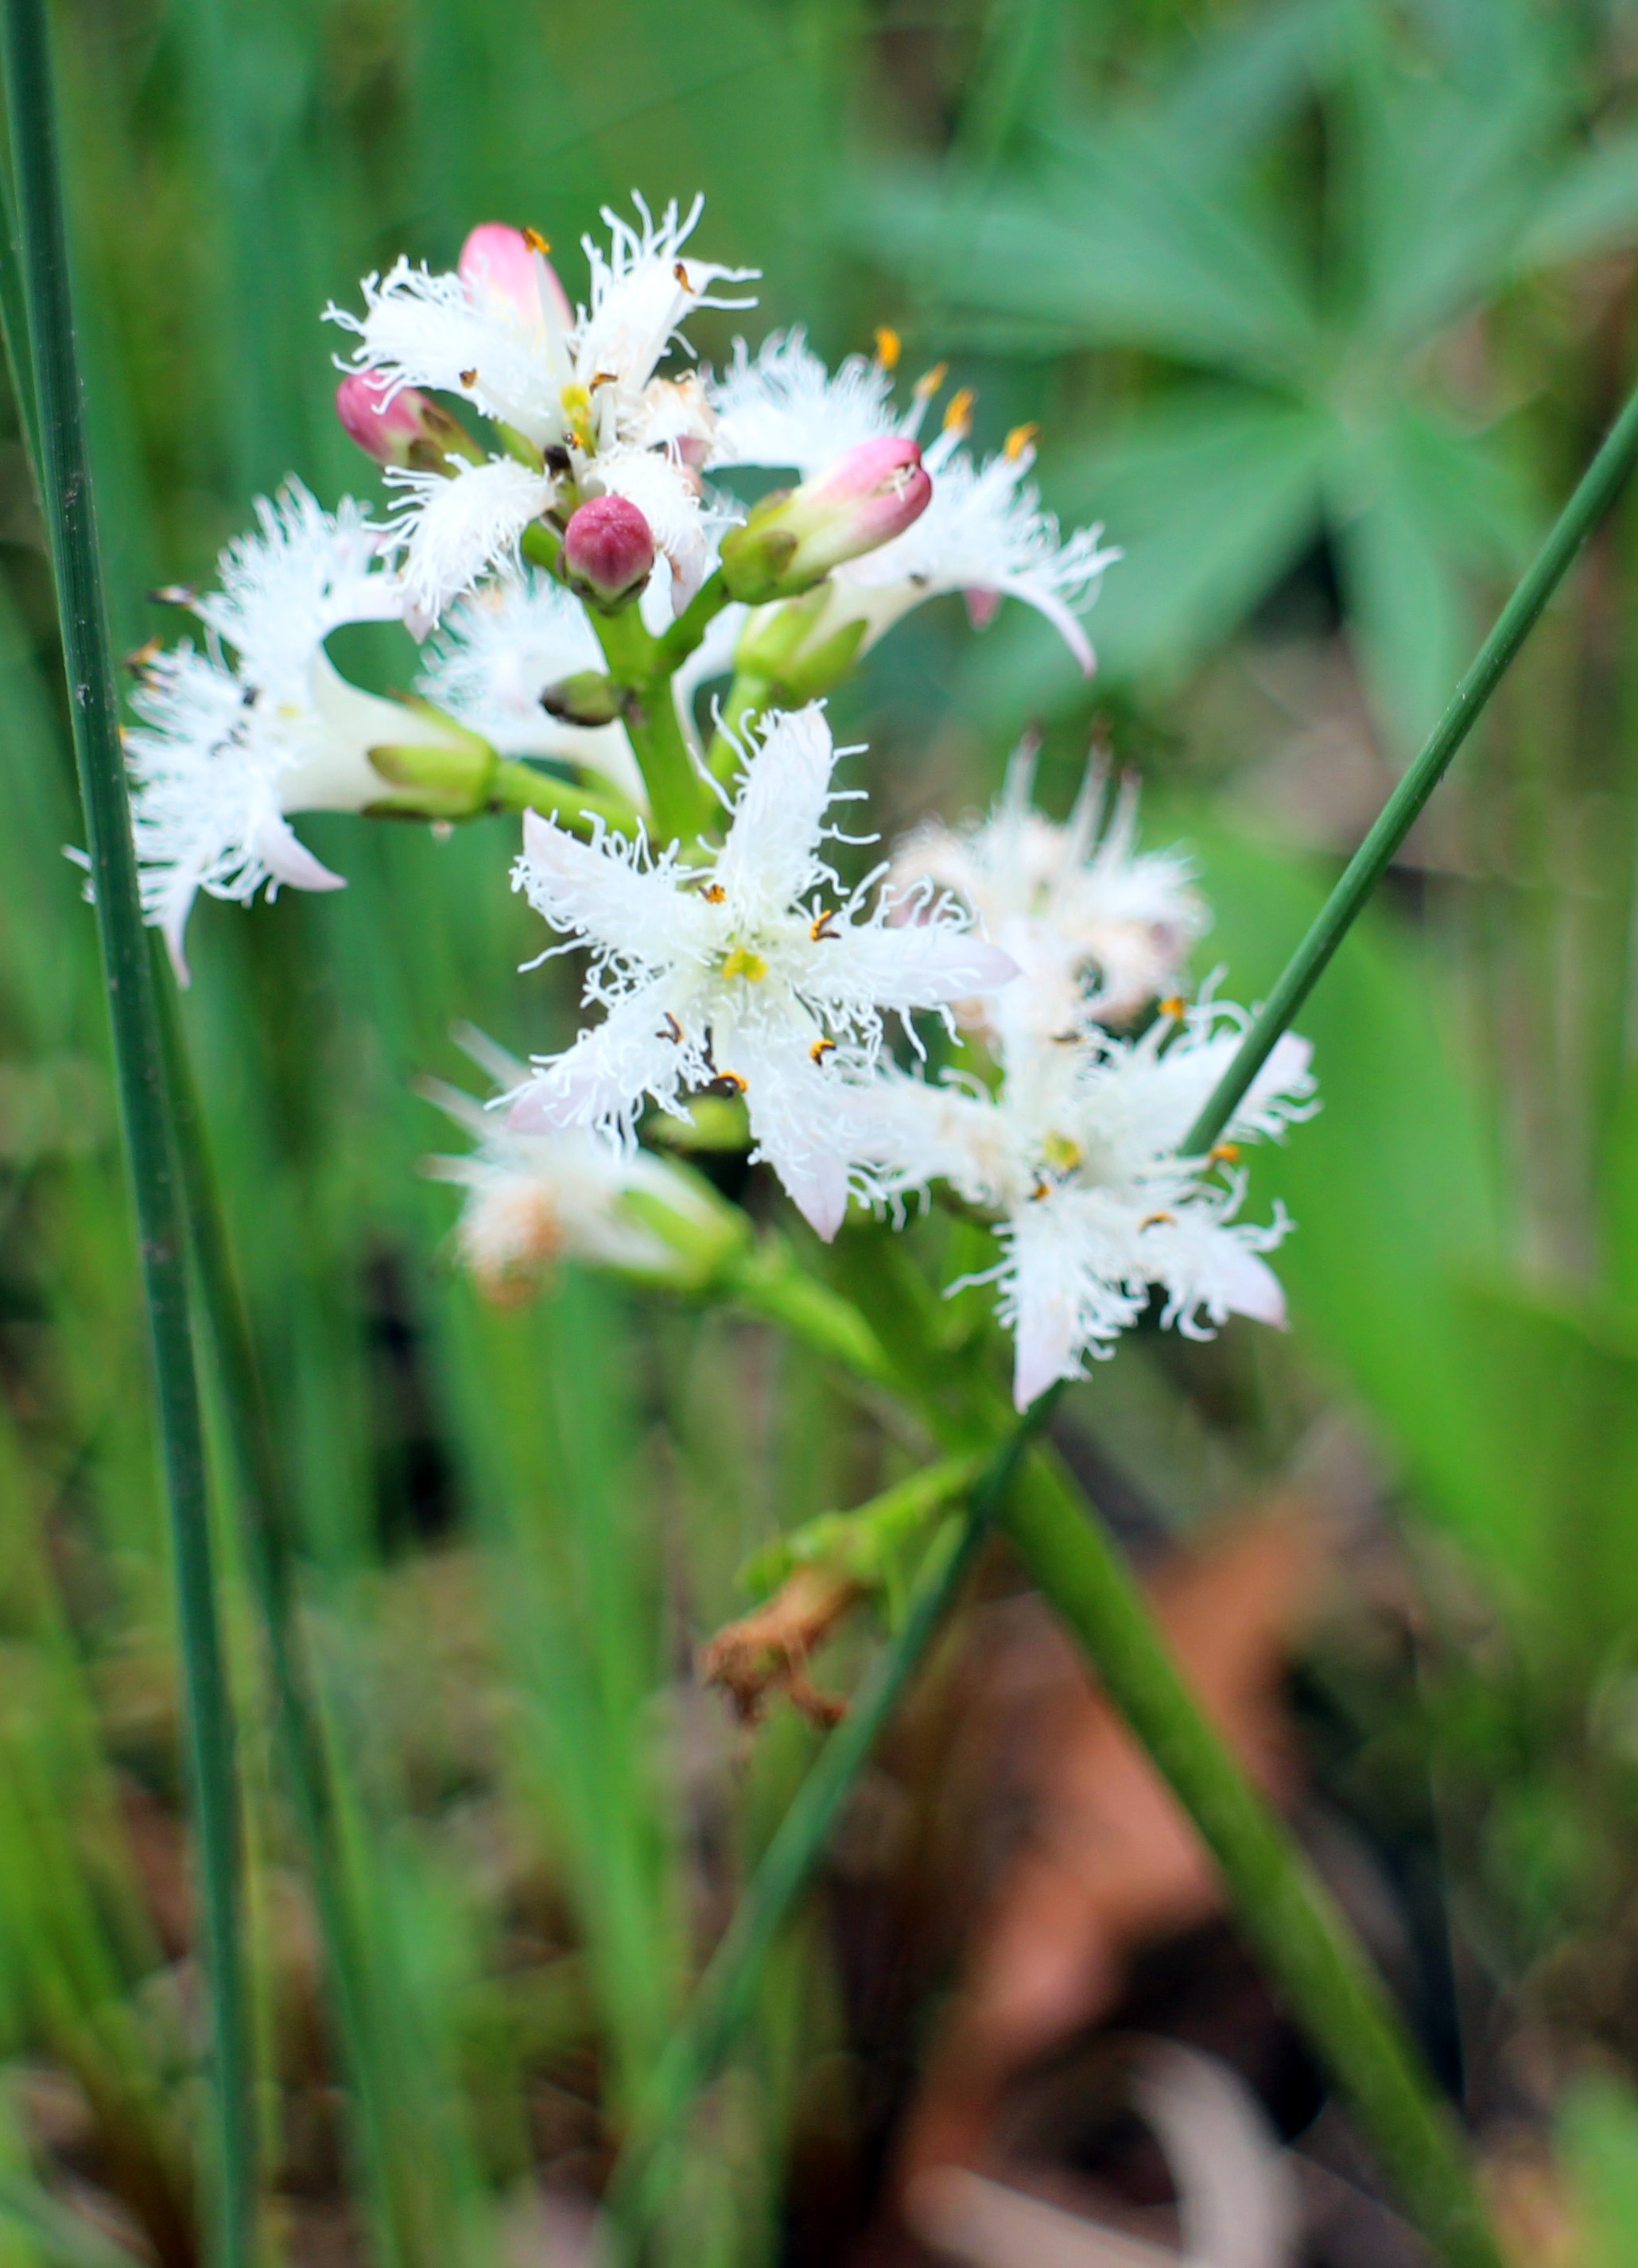
grass, blossom, plant, white, meadow, flower, bloom, herb, produce, botany, flora, wildflower, bud, nature conservation, macro photography, flowering plant, fever dress, land plant, sumpfpfanze